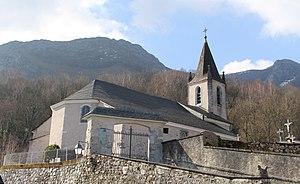
Église Saint-Pierre de Ségus (Hautes-Pyrénées)
La vallée de Batsurguère ou Vath Surguèra est une des sept vallées des Pyrénées françaises du Lavedan, partie sud-occidentale de la Bigorre qui appartient actuellement au département des Hautes-Pyrénées, région Occitanie. C'est une petite vallée rive gauche à l'entrée du Lavedan qui regroupe les communes de Ségus, Aspin-en-Lavedan, Ossen, Omex, Viger.
Ségus est une commune française située dans le département des Hautes-Pyrénées, en région Occitanie.
La liste des églises des Hautes-Pyrénées recense de manière exhaustive les églises situées dans le département français des Hautes-Pyrénées.
L'église Saint-Pierre de Ségus est une église catholique située à Ségus, dans le département français des Hautes-Pyrénées en France dans la Vallée de Batsurguère.